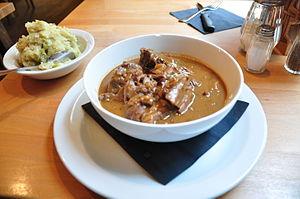
Carbonnade flamande à la bière
La carbonade flamande ou carbonnade à la flamande est une recette de cuisine traditionnelle des cuisine belge et cuisine du Nord-Pas-de-Calais, variante de carbonade à base de morceaux de bœuf braisés à l'étouffée avec de la bière belge ou bière du Nord-Pas-de-Calais.